Lynda Bird Johnson Robb

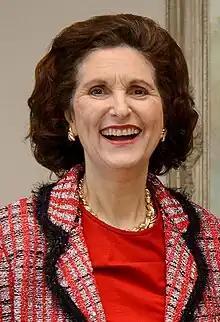
Johnson Robb in January 2016

Lynda Bird Johnson Robb (born March 19, 1944) is the elder daughter of the 36th U.S. President Lyndon B. Johnson and former First Lady Lady Bird Johnson. She served as chairwoman of the Board of Reading is Fundamental, the nation's largest children's literacy organization, as well as chairwoman of the President's Advisory Committee for Women. She is a magazine editor who served as First Lady of Virginia from 1982 to 1986, and as Second Lady of Virginia from 1978 to 1982. She is the oldest living child of a U.S. president, following the death of John Eisenhower on December 21, 2013. She serves as a Vice President of the Society of Presidential Descendants.